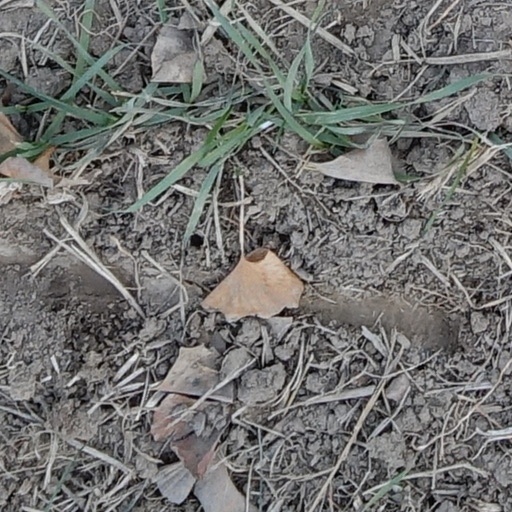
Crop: wheat